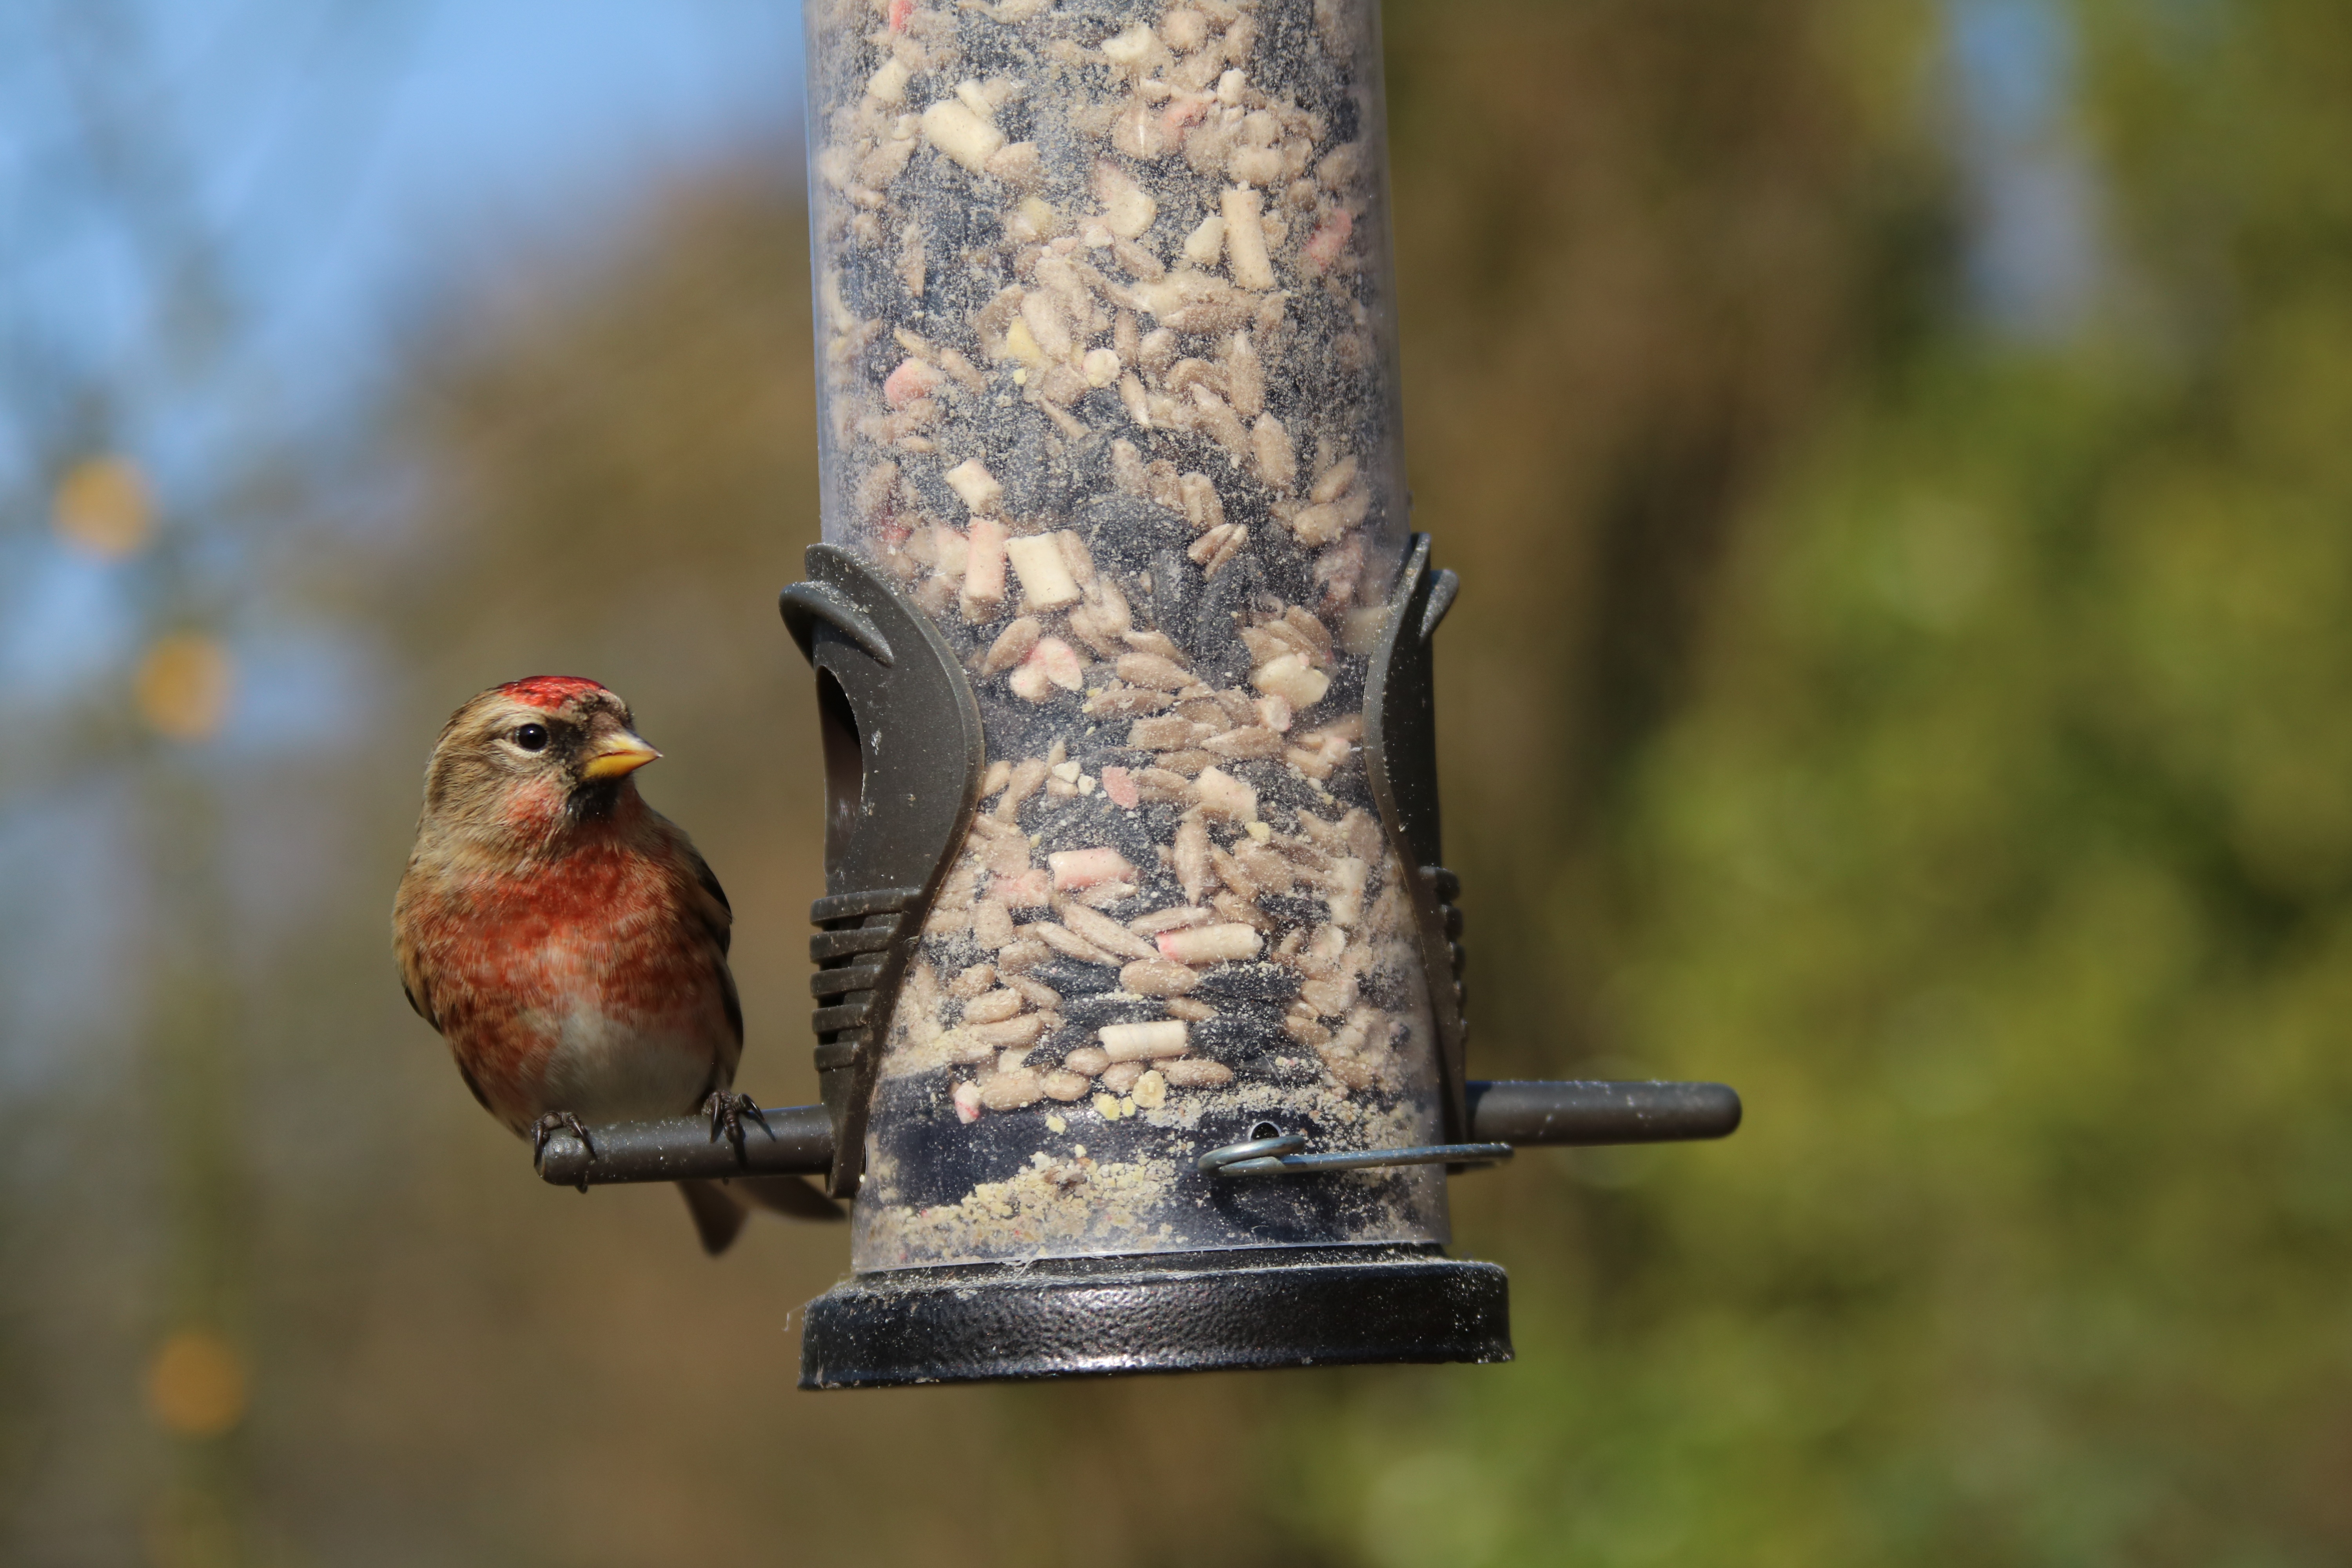
branch, winter, bird, wildlife, red, beak, fauna, uk, vertebrate, british, sparrow, finch, birdwatching, bluebird, feeder, linnet, bird feeder, garden bird, old world flycatcher, perching bird